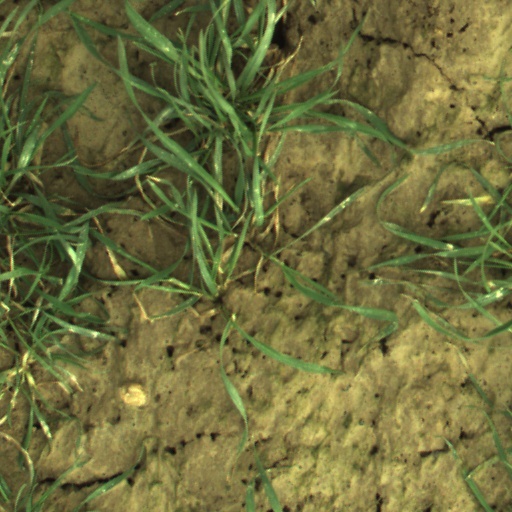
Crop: wheat